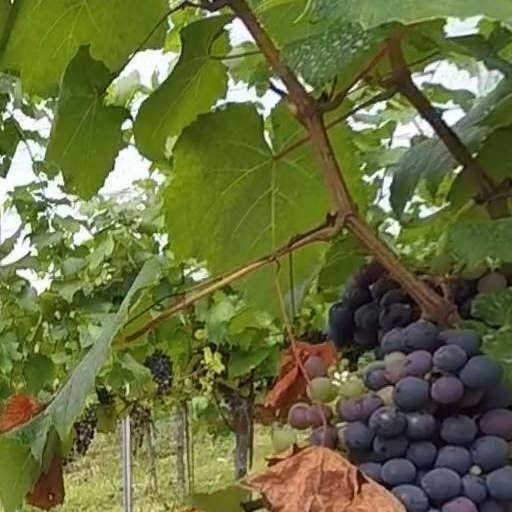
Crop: grape